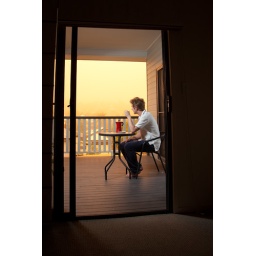
...but not really. Day of the dust storm, in our house in Guildford street at Kelvin Grove